Opening of the Liverpool and Manchester Railway

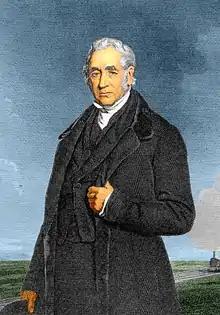
Middle-aged man in a dark suit

The Liverpool and Manchester Railway (L&M) was founded on 24 May 1823 by Liverpool merchants Joseph Sandars and Henry Booth, with the aim of linking the textile mills of Manchester to the nearest deep water port at the Port of Liverpool. At the time, the only means of bulk transport between the two towns other than animal-drawn carts was water transport on the Mersey and Irwell Navigation, the Bridgewater Canal and the Leeds and Liverpool Canal, all of which were slow and expensive to use; transporting raw cotton the from Liverpool to Manchester was as expensive as the initial cost of shipping it from America to Liverpool. Although horse and human powered railways had existed for centuries, and steam power was beginning to be used in some experimental industrial railways, the L&M was to be the first steam powered railway to provide an inter-city passenger service, and the most expensive engineering project yet undertaken in Britain. (Because much of the Liverpool and Manchester Railway ran over land owned by investors in the company, and because many of the early locomotives were owned by the engineering firms which built them rather than by the L&M, it is impossible to give a precise figure for the L&M's construction costs. The direct construction cost of the line up to its opening was around £820,000, and the two years of lobbying necessary to get the railway authorised is estimated to have cost £70,000. In comparison, the Bridgewater Canal, which had the same purpose as the L&M in connecting Manchester to the Port of Liverpool, had cost an estimated £220,000 to build in the late 18th century. The average labourer's wage in the area at this time was around £20 per year.)